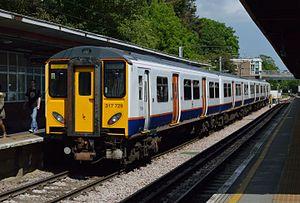
London Overground est un réseau de transport ferroviaire, principalement en surface, qui dessert l'agglomération de Londres. London Overground couvre le Grand Londres et le comté d'Hertfordshire, il s'agit d'un réseau ferroviaire de banlieue, bien que les fréquences de passage tendent à se rapprocher de celles des fréquences du Tube.